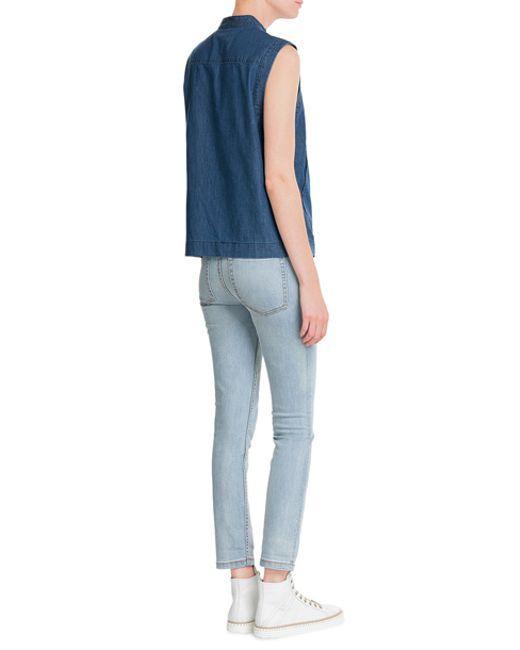
ärmellose Knopfleiste mit verdeckten Knöpfen